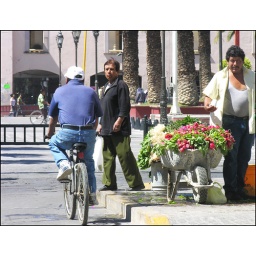
Every 5 minutes he would throw a cup of water over the radishes, so they'd glisten in the sun.